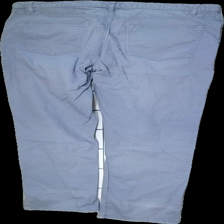
View: back
Type: Trousers
Category: Men
Brand: H&M
Colors: Grey
Material: 100% cotton
Cut: Regular
Size: 36
Season: All
Stains: Major
Price range: <50
Recommended usage: Export